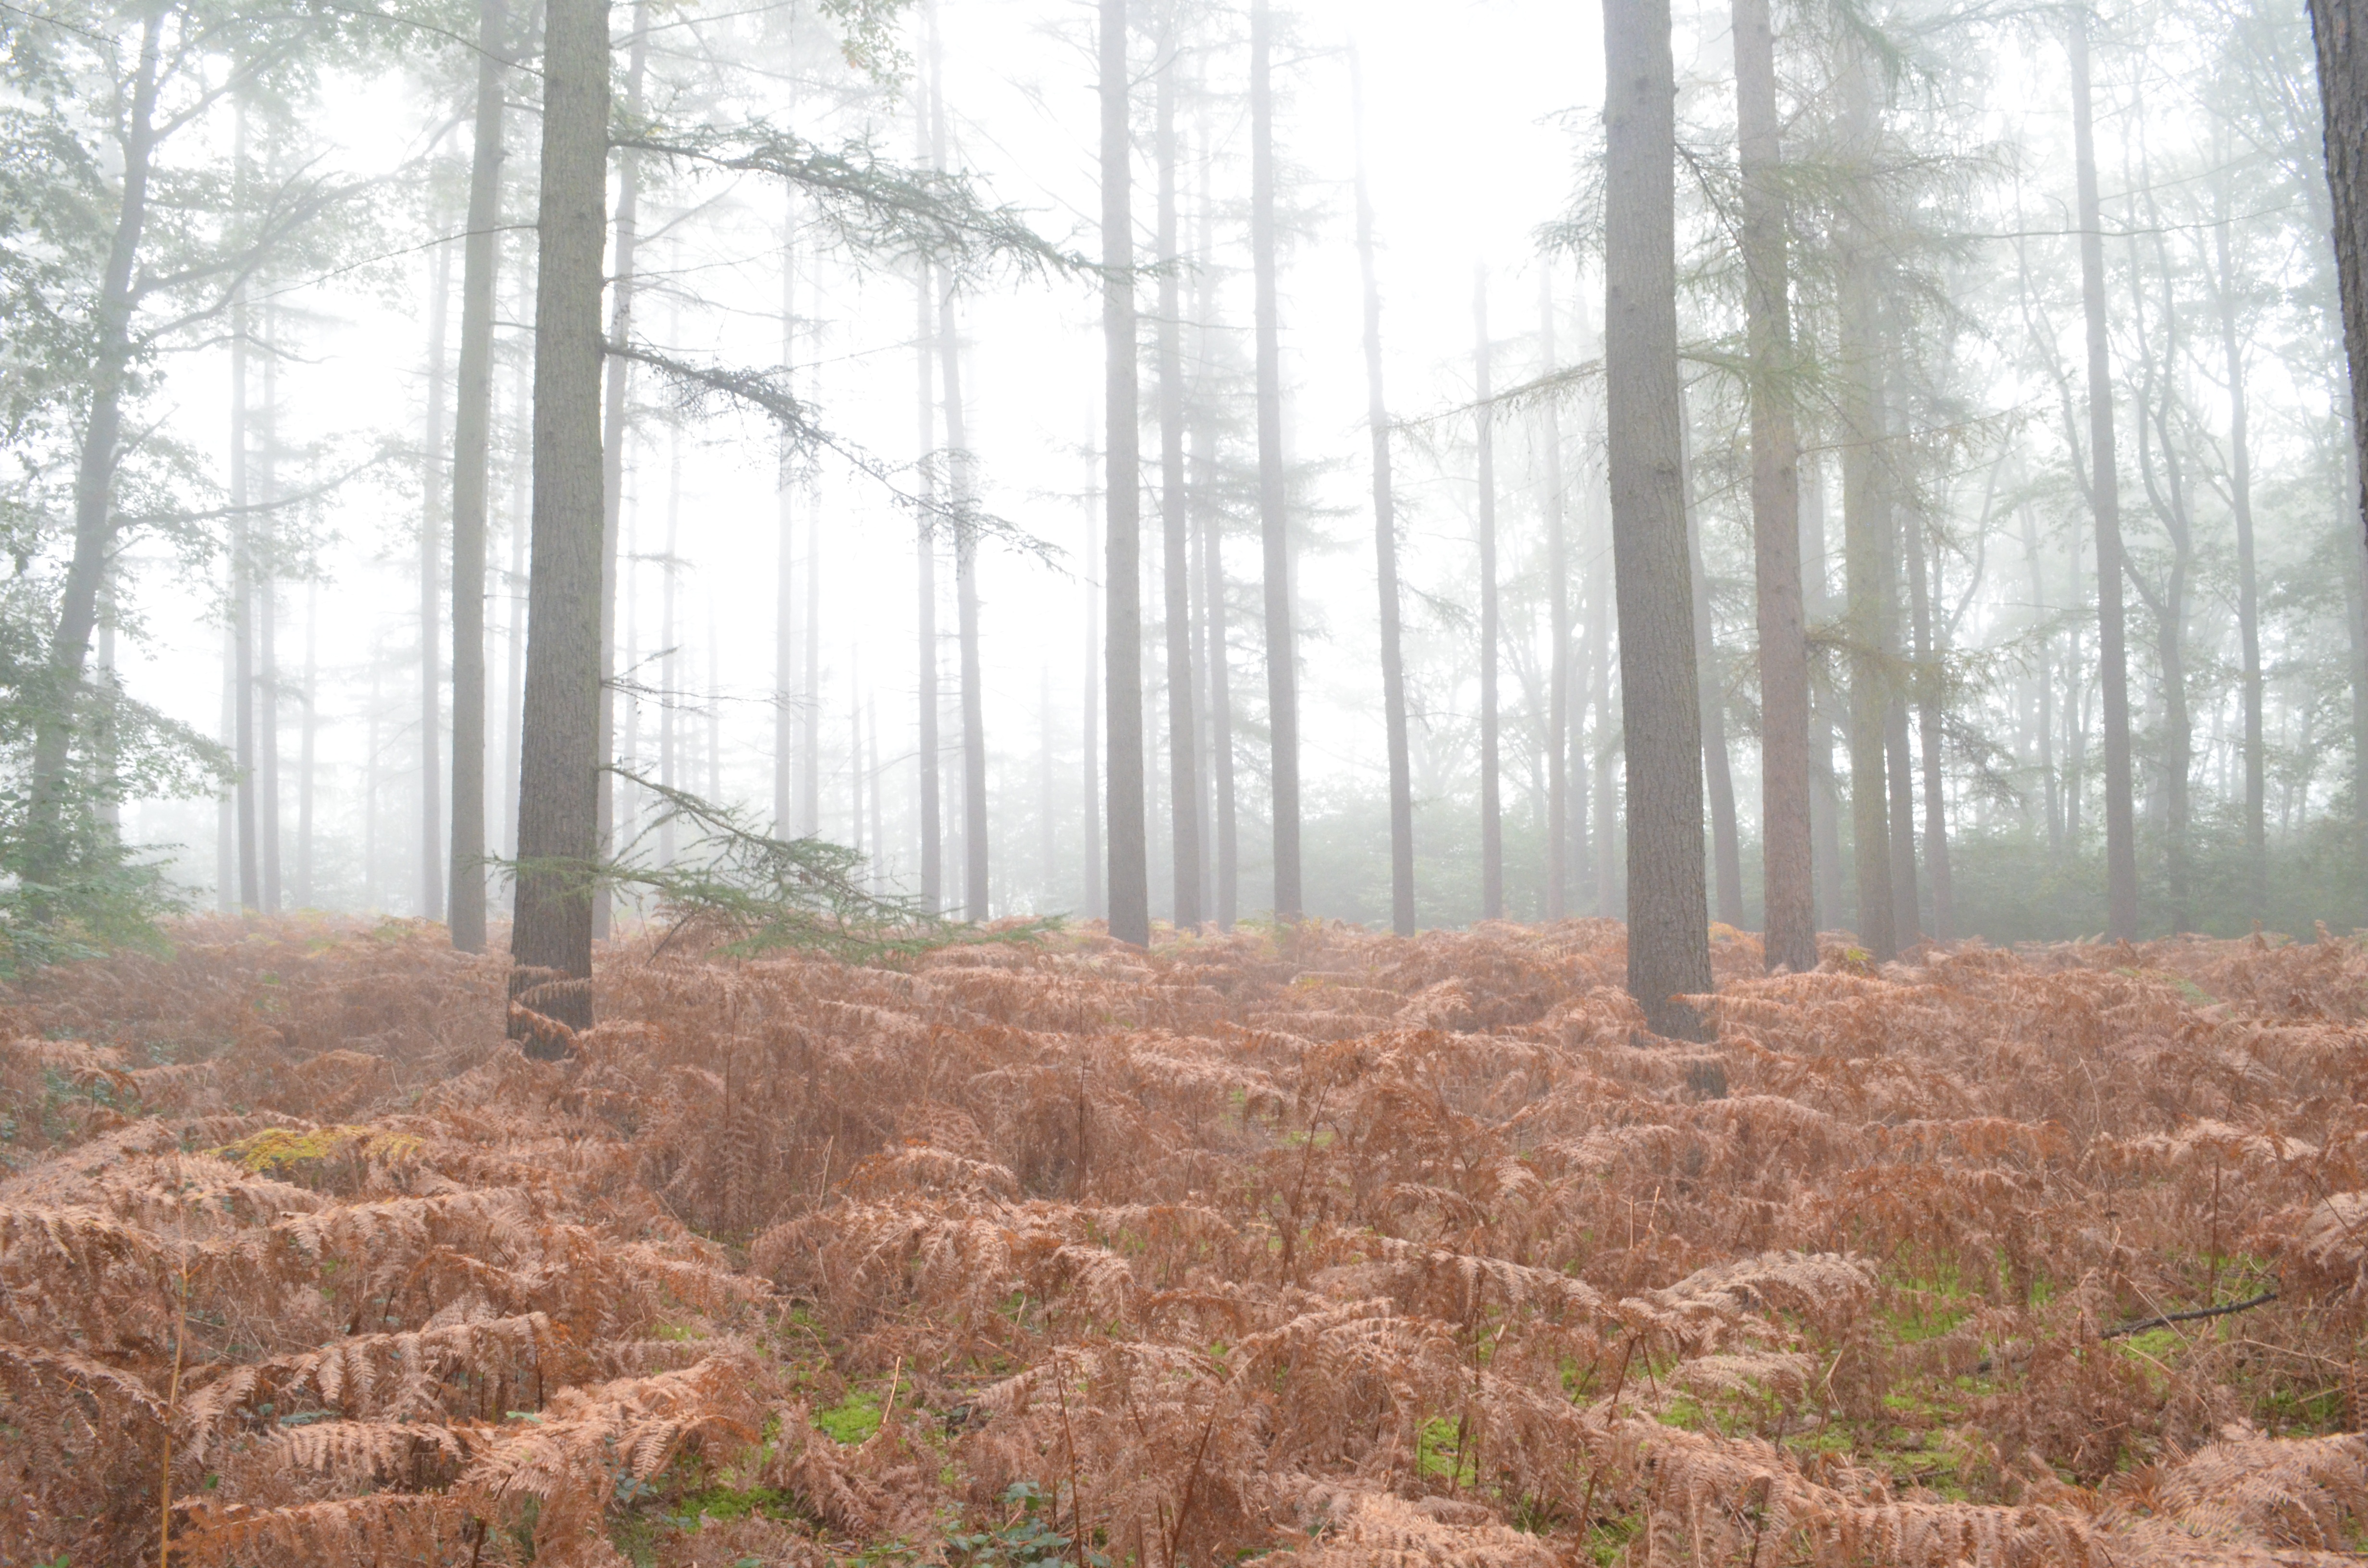
tree, forest, wilderness, soil, spruce, woodland, habitat, ecosystem, biome, natural environment, atmospheric phenomenon, temperate coniferous forest, geological phenomenon, land lot